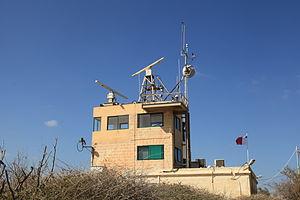
Le phare de Delimara (1990) est un phare situé sur la péninsule de Delimara dans la baie de Marsaxlokk sur l'île de Malte en mer Méditerranée.